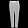
Label: Trouser